Answer in natural language. Considering the relative positions, where is wall paint (highlighted by a blue box) with respect to sixdrawer dresser in gray (highlighted by a red box)? Choose between the following options: below or above
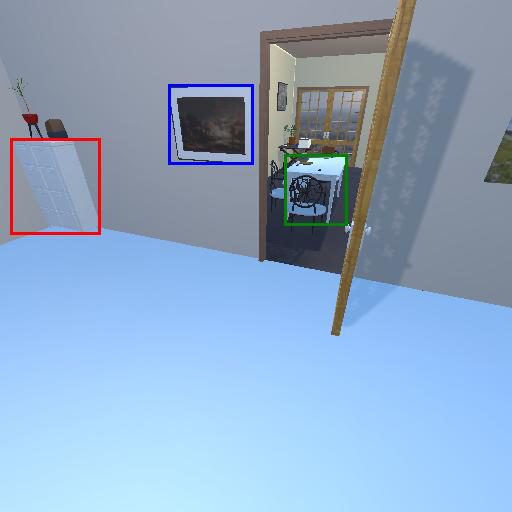
<answer>below</answer>